2020 AFL season

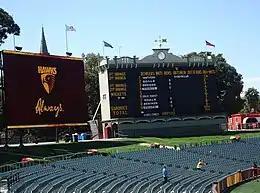
Empty seats at Adelaide Oval prior to the round 18 match between Hawthorn and Gold Coast. Restrictions on venue capacity had been implemented to combat the spread of COVID-19.

The 2020 season was disrupted by the COVID-19 pandemic, which was formally declared a pandemic by the World Health Organization on 11 March 2020, eight days prior to the scheduled start of the premiership season. Restrictions imposed by the different state governments related to social distancing, lockdowns of non-essential services which lasted for three months across the country, and border controls for interstate and international travel, all had significant effects on the completion of the 2020 season.